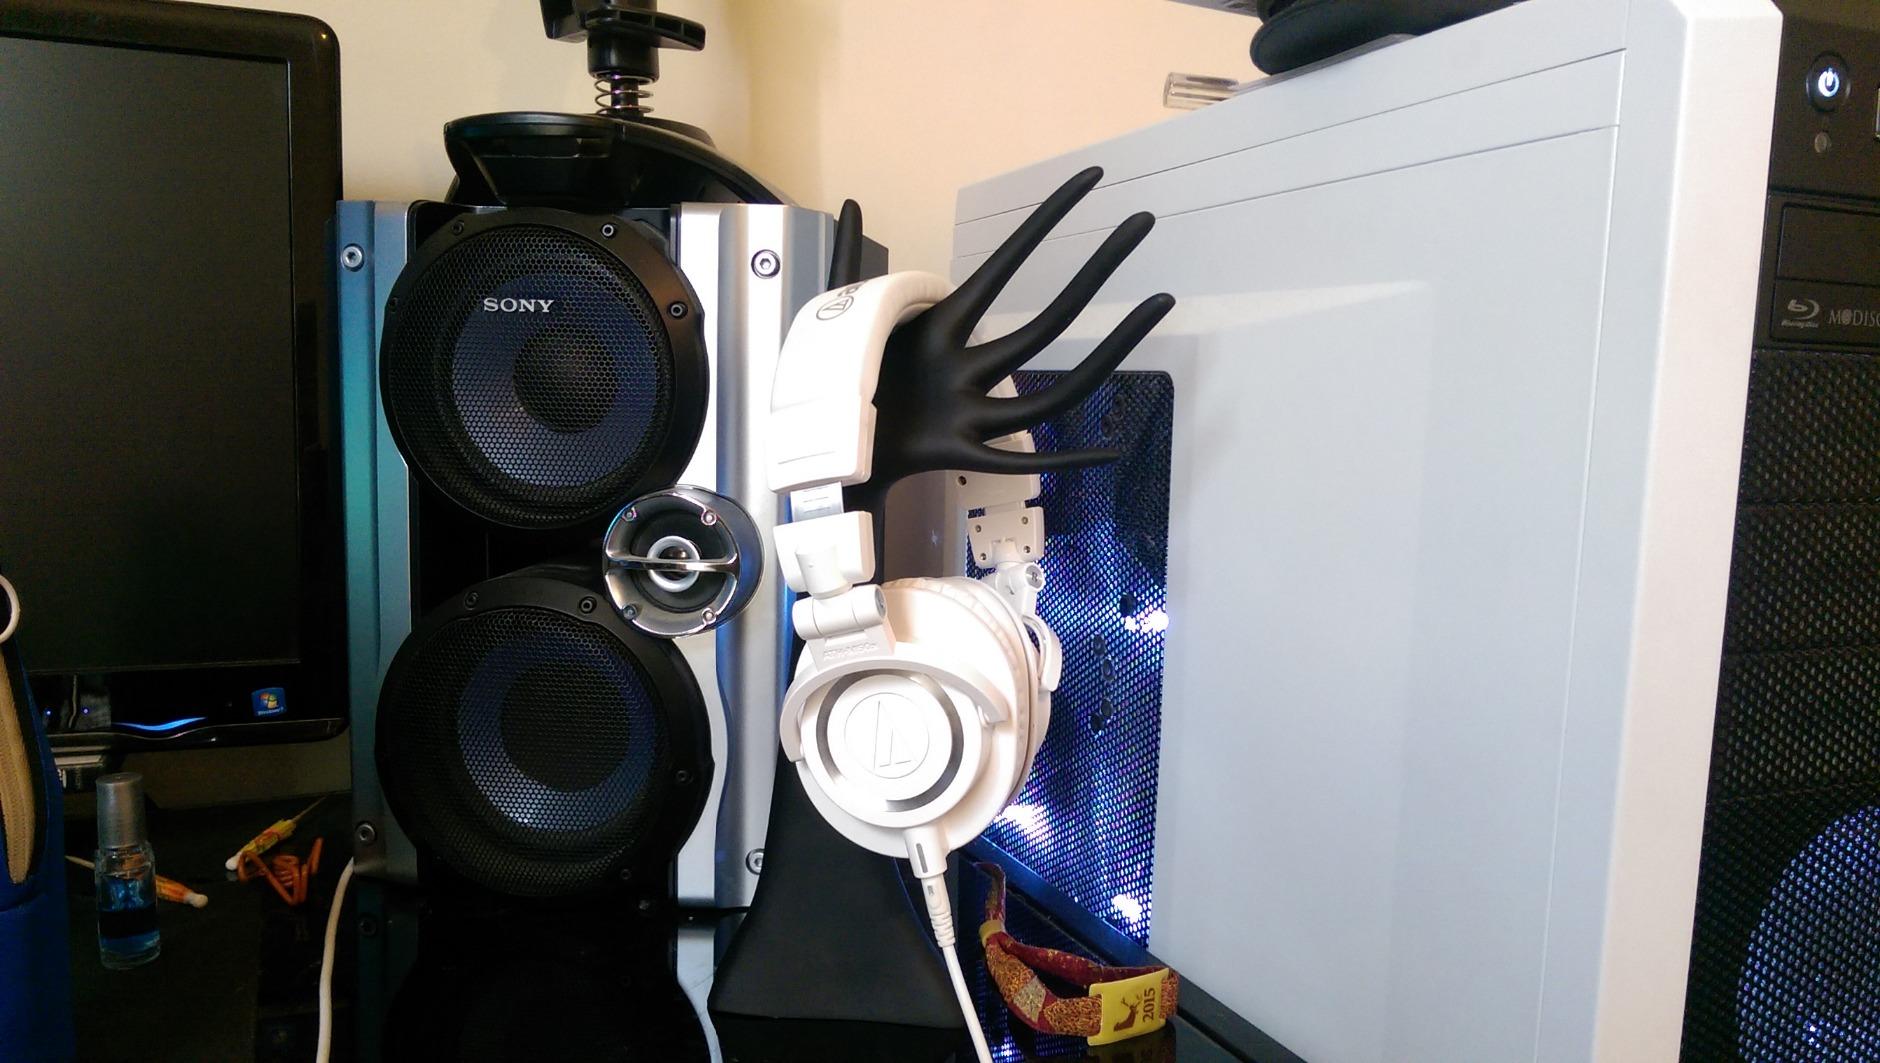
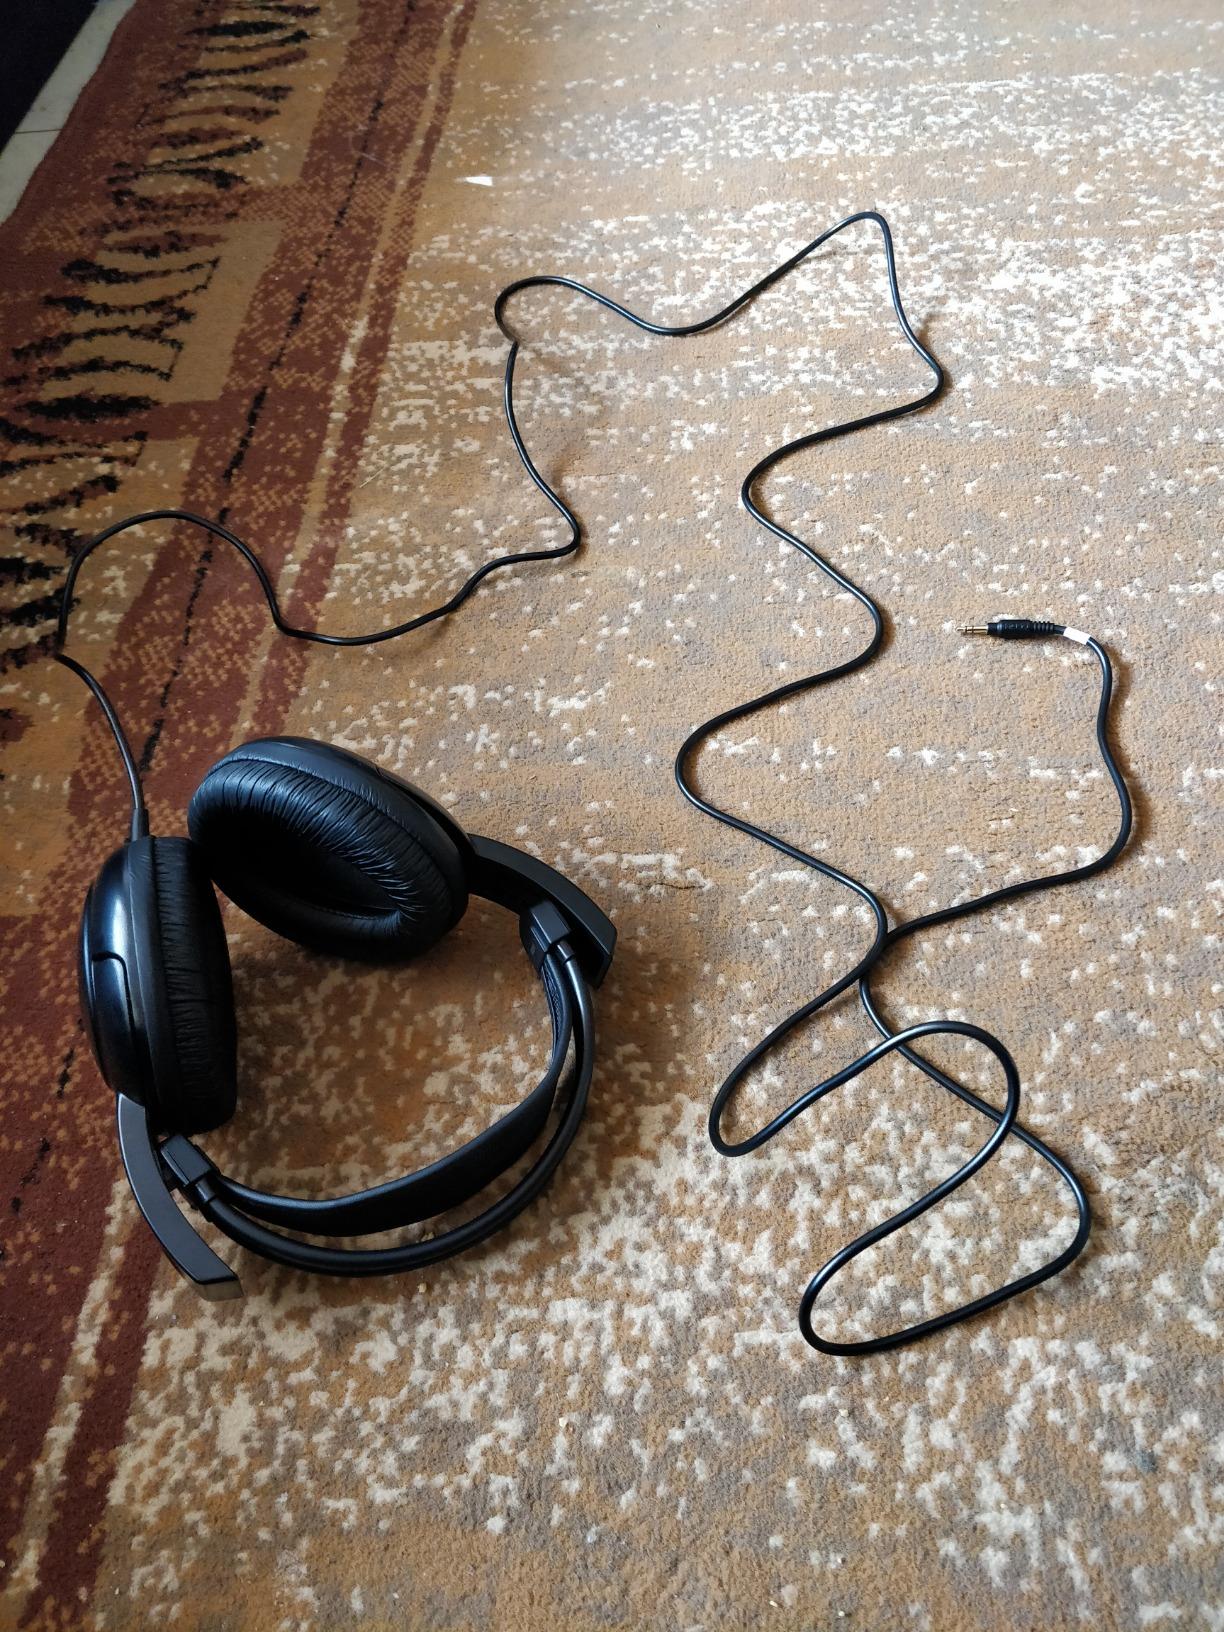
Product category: headphones
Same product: no